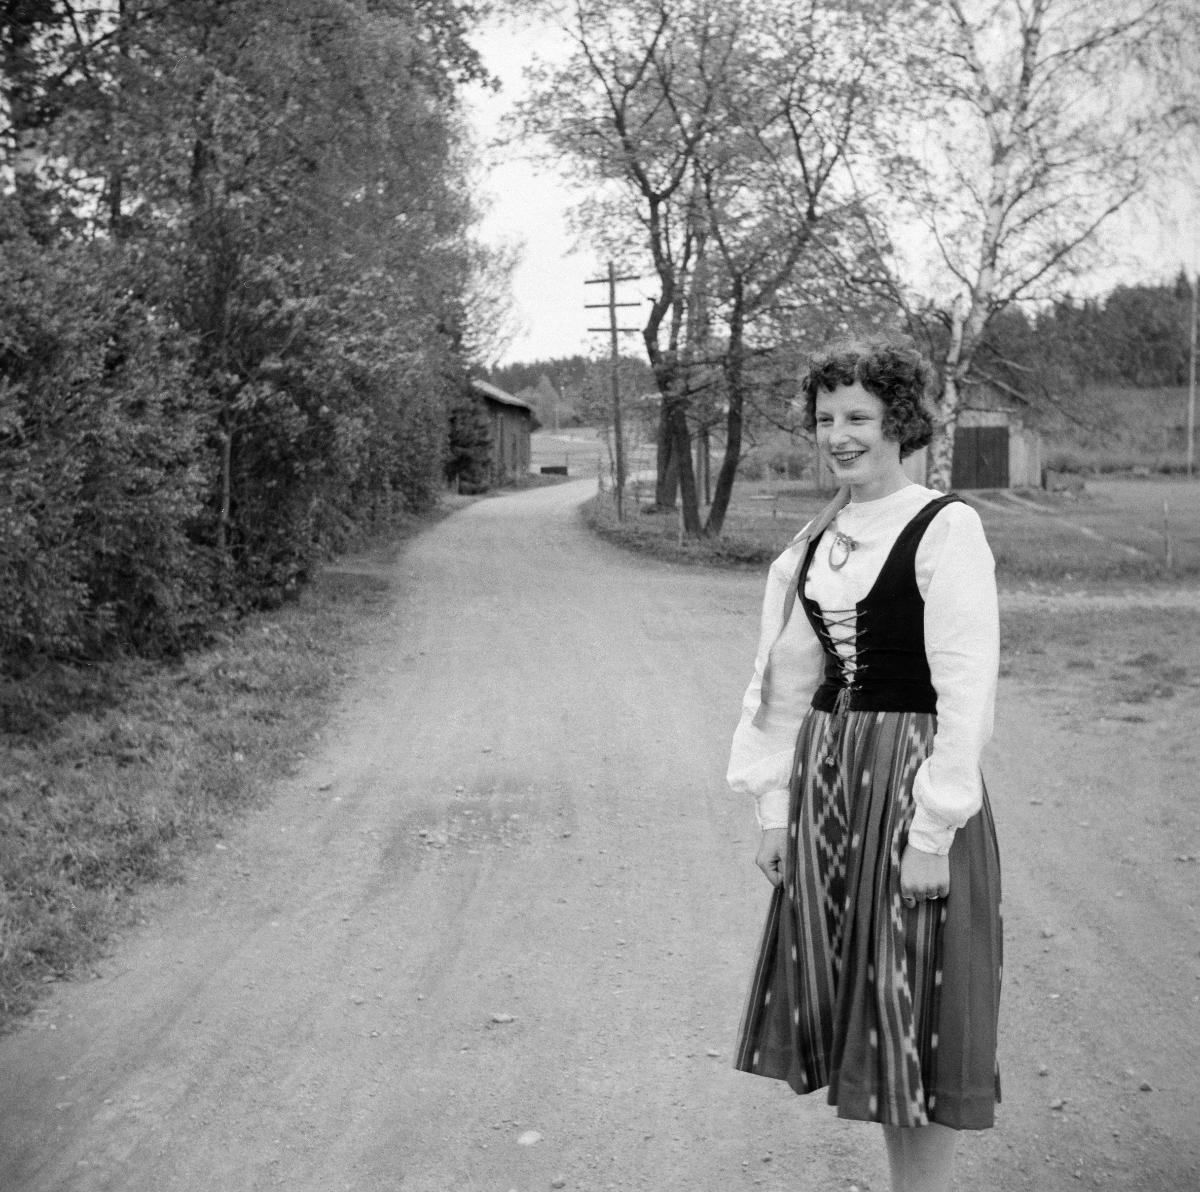
Reportaasi 29.5.1959: Ritvalan helkaperinne elää vuodesta vuoteen
sisällön kuvaus: Raitin risti. Valkeakosken yhteiskoulun viidesluokkalainen Eila Sipilä Raitin ristillä, josta tiet lähtevät neljälle suunnalle ja joka on helkakulkueen lähtöpaikka. Ritvalan helkajuhlia on vietetty ”ikimuistoisista ajoista” ja sitten uudestaan vuodesta 1904, jolloin Kajaanin seminaarista valmistunut, Ritvalan kansakoulun ensimmäinen opettaja Armida Manner herätti ne jälleen henkiin.
Kuvaaja: Sauri, Eero, kuvaaja
Vuosi: 1900
Paikka: Suomi, Pirkanmaa, Valkeakoski, Sääksmäki, Ritvala
Aiheet: Ritvalan kylä; kylät; kansallispuvut; juhlat; helkajuhlat; nuori (13-18 vuotta); tytöt; yksin; kokokuva; villages; national costumes; celebrations; adolescent (13-18 years); girls; byar; nationaldräkter; fester; ungdomar (13-18 år); flickor